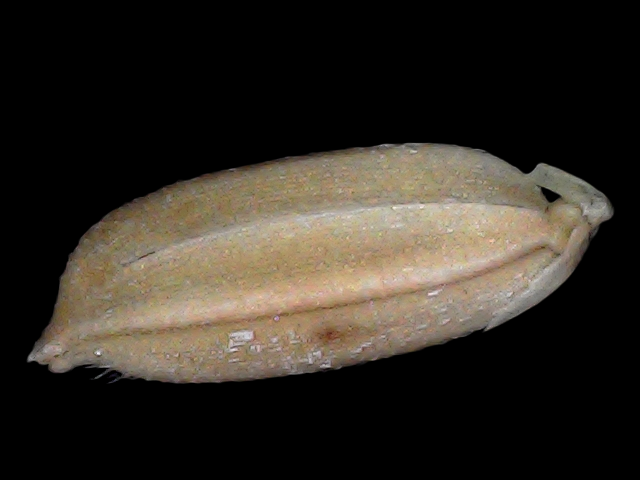
Rice variety: Br22